Marco van Basten

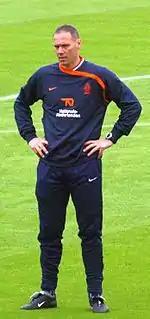
Van Basten while manager of the Netherlands.

Ajax signed 16-year-old Marco for the 1981–82 season after his 19-year-old brother Stanley was rejected. Their father Joop had kept the younger son at another club with the hope that Ajax would take Stanley in professionally. He played his first match for Ajax on 3 April 1982, coming on as a substitute for Johan Cruyff, and scoring a debut goal in the team's 5–0 victory over NEC.